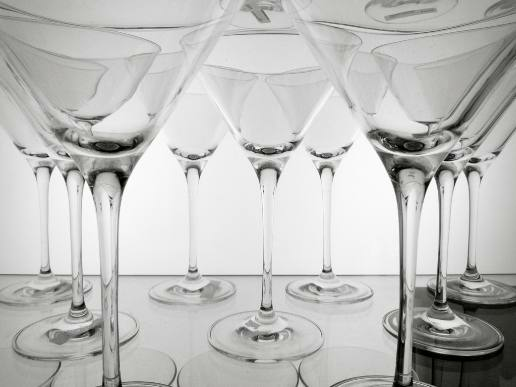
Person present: No